John E. Weeks

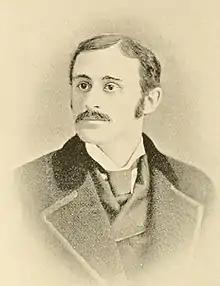
Weeks as depicted in 1894's "Men of Vermont Illustrated".

Weeks operated a farm and operated several other businesses, including growing and selling hay, raising and selling livestock, selling insurance, and appraising and settling estates. He became president of the Addison County Trust Company and the Columbus Smith Trust Company, and served on the board of directors for both the Brandon National Bank and the National Bank of Middlebury.